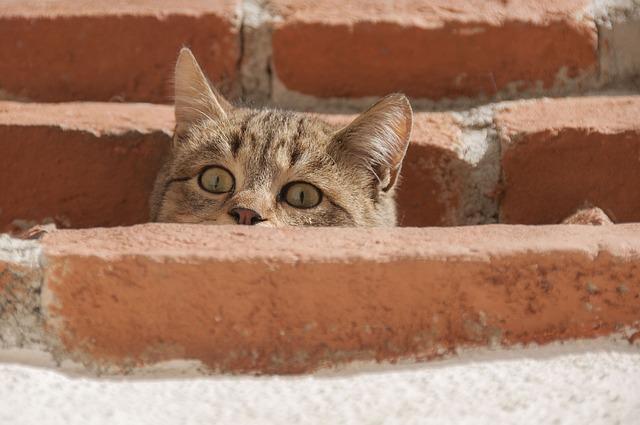
cat